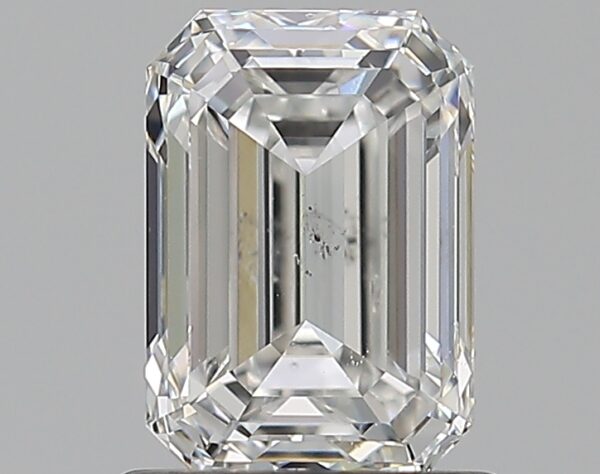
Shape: emerald
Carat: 1.01
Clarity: SI2
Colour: F
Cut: EX
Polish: EX
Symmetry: EX
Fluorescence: N
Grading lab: GIA
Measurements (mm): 6.73 x 4.71 x 3.17